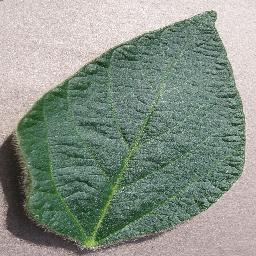
Label: Soybean___healthy